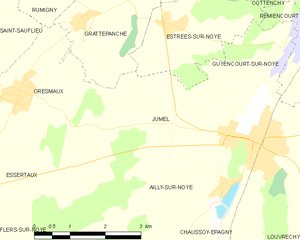
Carte des communes françaises Jumel